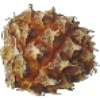
Label: pineapple_mini